Shussan Shaka

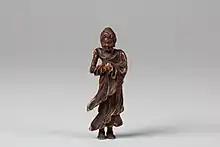
19th-century wood netsuke

While some Zen masters' inscriptions situate them in the same camp as Mingben, Brinker suggests that still others favor the alternative reading of "Shussan Shaka" as a portrait of a man still seeking self-realization, or at least to cast doubt on the completeness of his enlightenment. One example is the following colophon by Songyuan Chongyo (1132–1202):